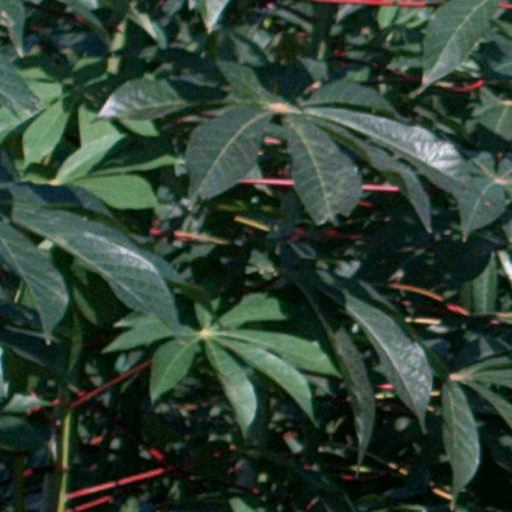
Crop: cassava